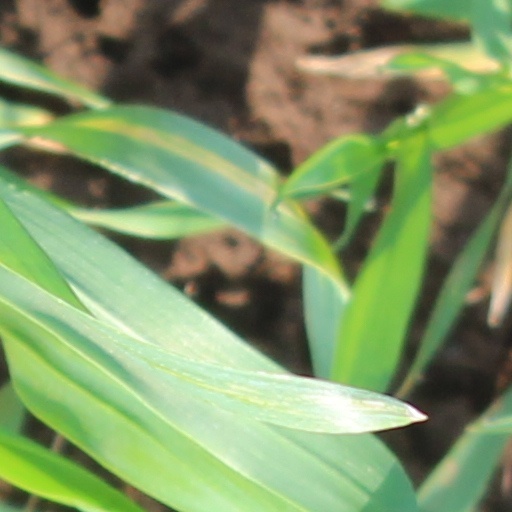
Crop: wheat